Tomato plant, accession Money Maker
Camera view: vertical (180 deg); turntable rotation: 90 degrees
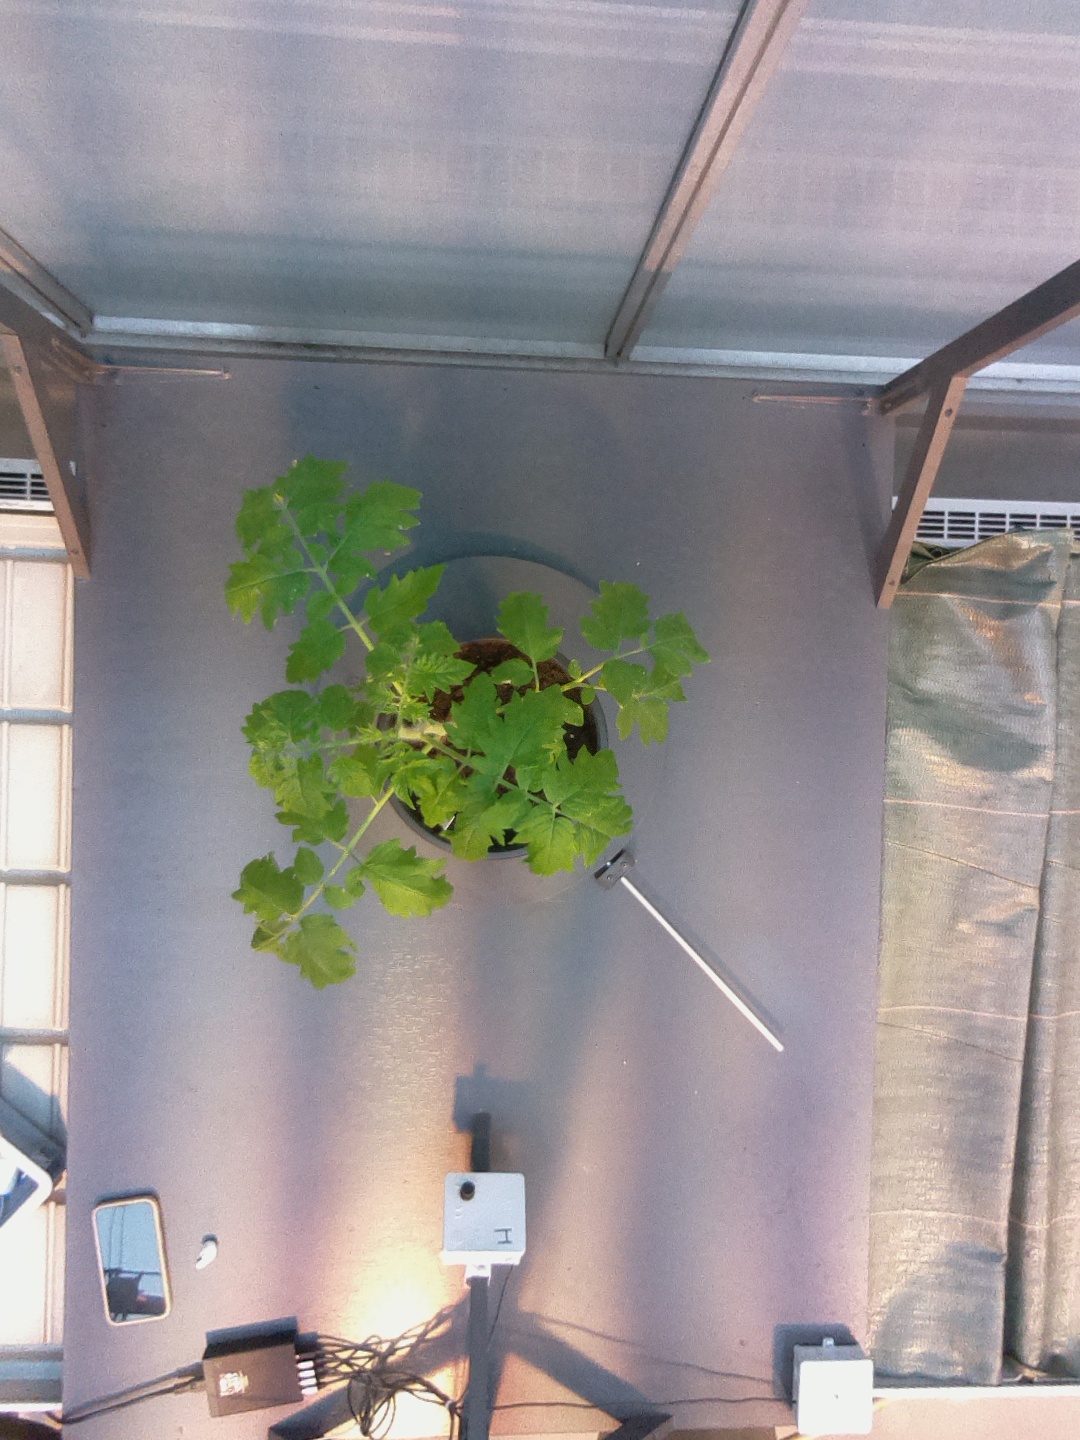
BBCH growth stage 14: 8 of true leaves visible